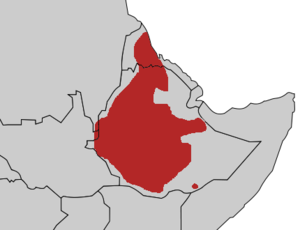
Le Touraco à joues blanches est une espèce d'oiseaux de la famille des Musophagidae.